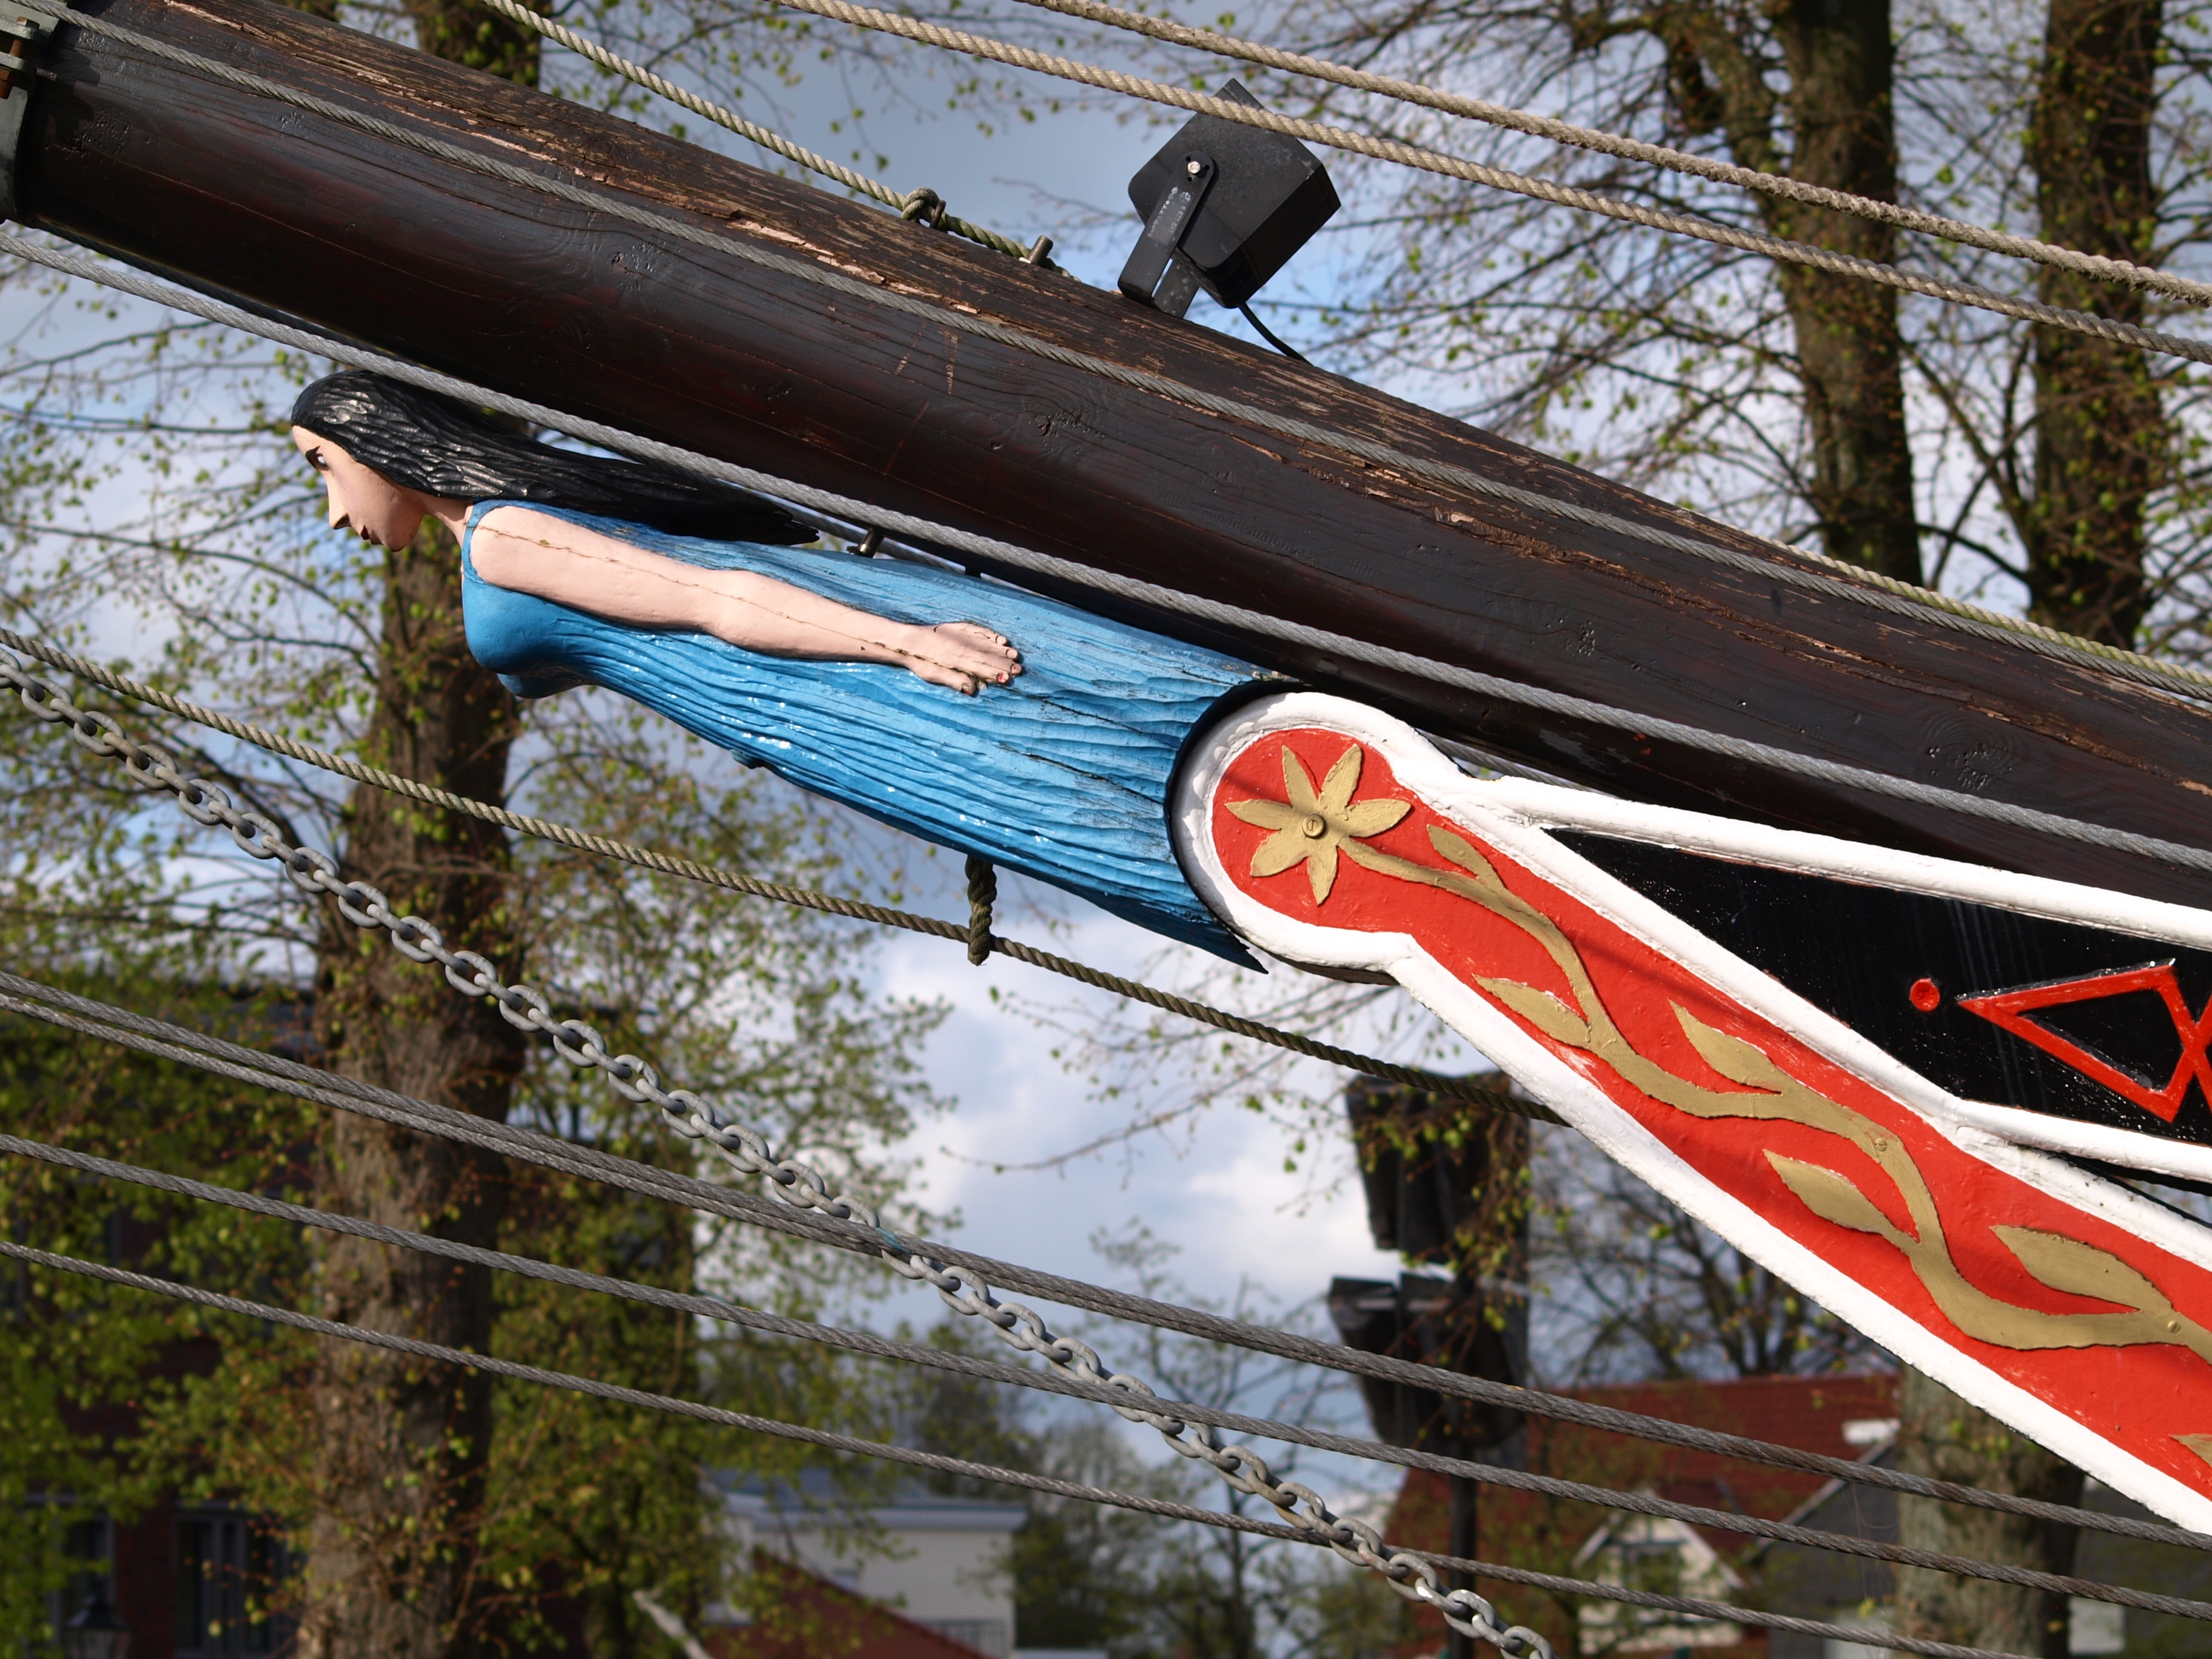
track, boat, ship, transport, vehicle, mast, figurehead, friederike of papenburg